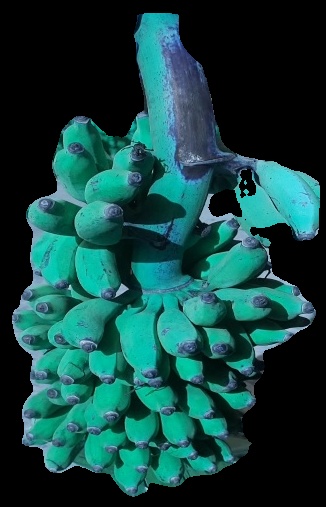
Variety: elakki-bale
Grade: grade3